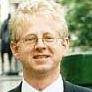
Age: 42